Livio Dante Porta

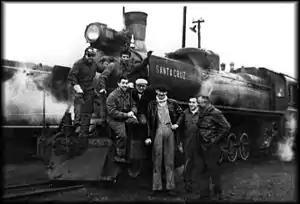
Porta (centre, with dark cap and scarf) and engine crew in 1959

Livio Dante Porta (21 March 1922 – 10 June 2003) was an Argentine steam locomotive engineer. He is particularly remembered for his innovative modifications to existing locomotive systems in order to obtain better performance and energy efficiency, and reduced pollution. He developed the Kylpor and Lempor exhaust systems. The Lemprex was under development at the time of his death.